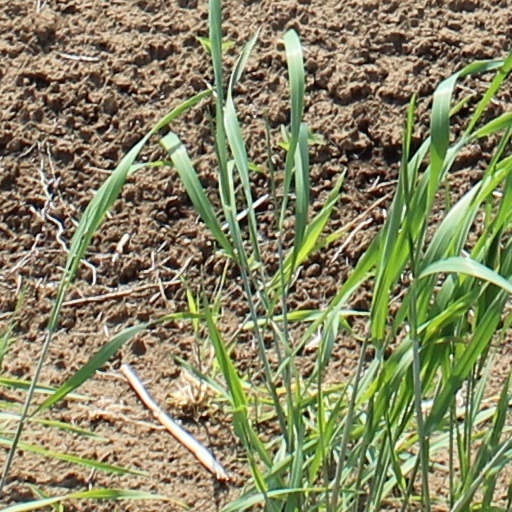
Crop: wheat